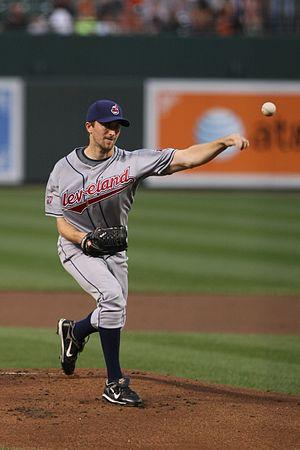
Jeremy Bryan Sowers est un ancien lanceur gaucher de la Ligue majeure de baseball qui évolue pour les Indians de Cleveland de 2006 à 2009.